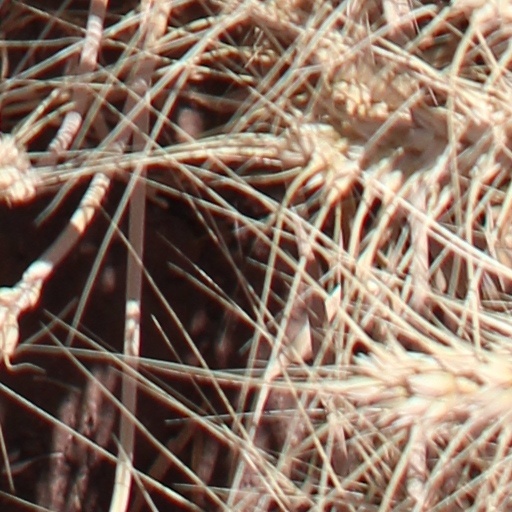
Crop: wheat